Instituto Allende

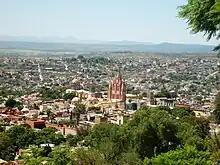
View of the town center

In 1927 the Peruvian diplomat and artist Felipe Cossío del Pomar visited the town and was enchanted by the quality of light.